Samangan Province

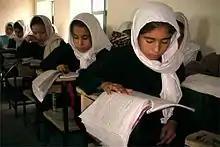
Samangan School

Historicity of the Samangan town dates to the time of the Kushan Empire during the 4th and 5th centuries when it was a famous Buddhist centre. Witness to this period is seen now in the form of ruins at a place called the Takht-e Rostam, which is located 3 km from the town on a hilltop. Arabs and Mongols came to this place when it was already famous as a Buddhist religious centre. Aibak was the name given to this place when, during the medieval period, caravans used to stop here.